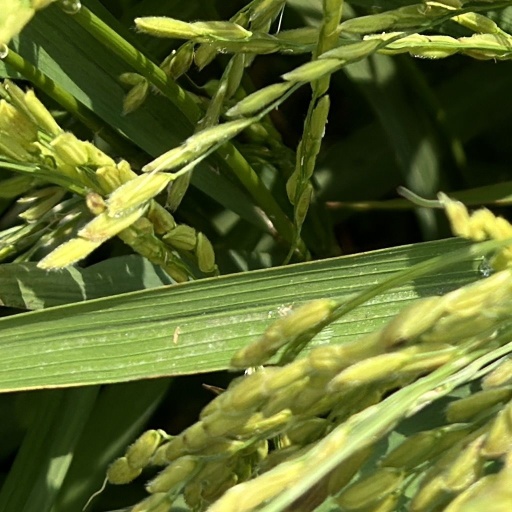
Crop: rice